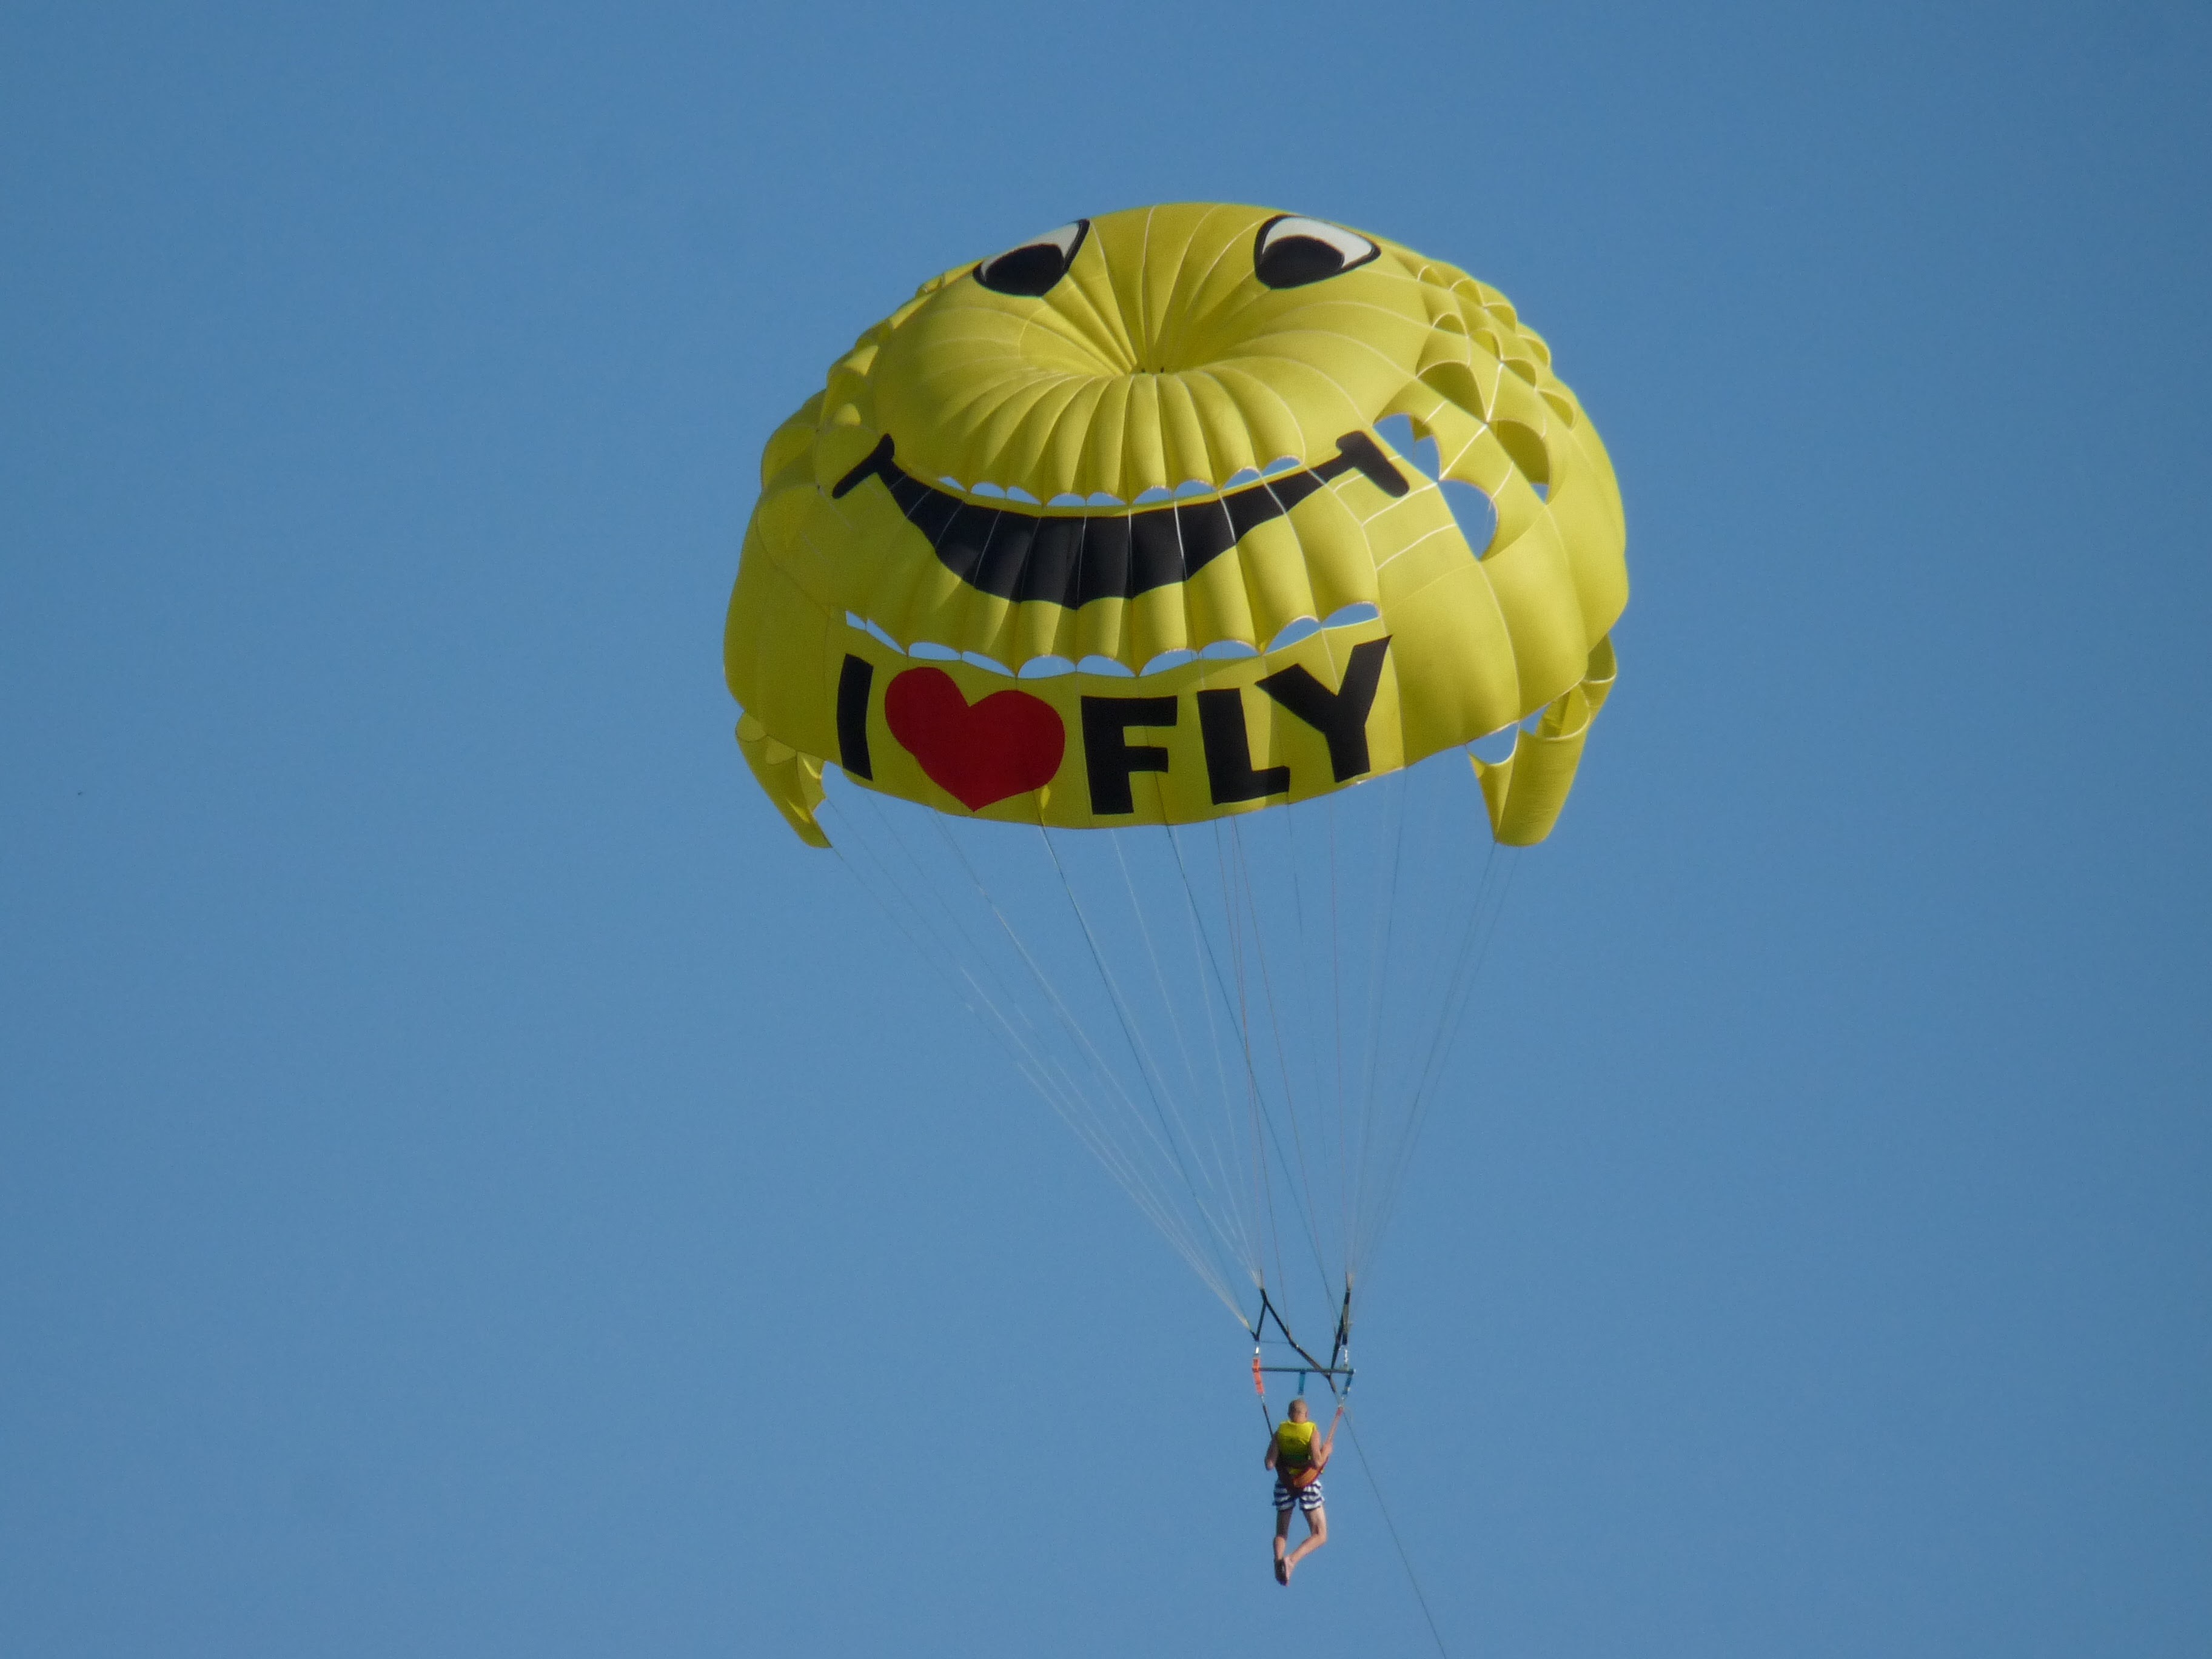
sky, sailing, blue, extreme sport, toy, smile, parachute, fun, sports, parasailing, parachuting, atmosphere of earth, windsports, towed water sport